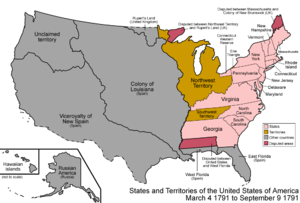
Cet article retrace la chronologie de l'évolution territoriale des États-Unis. Il liste les modifications géographiques intérieures et extérieures de ce pays.
Supplex libellus Valachorum. Les Roumains de Transylvanie, en prévision de la convocation de la Diète, réclament l’égalité des droits civils et politiques pour la Nation roumaine. Remis à l’empereur Léopold II en mars, le mémoire est renvoyé par Vienne à la Diète de Klausenburg qui le rejette avec indignation.
Cette page concerne des événements d'actualité qui se sont produits durant l'année 1791 du calendrier grégorien aux États-Unis.